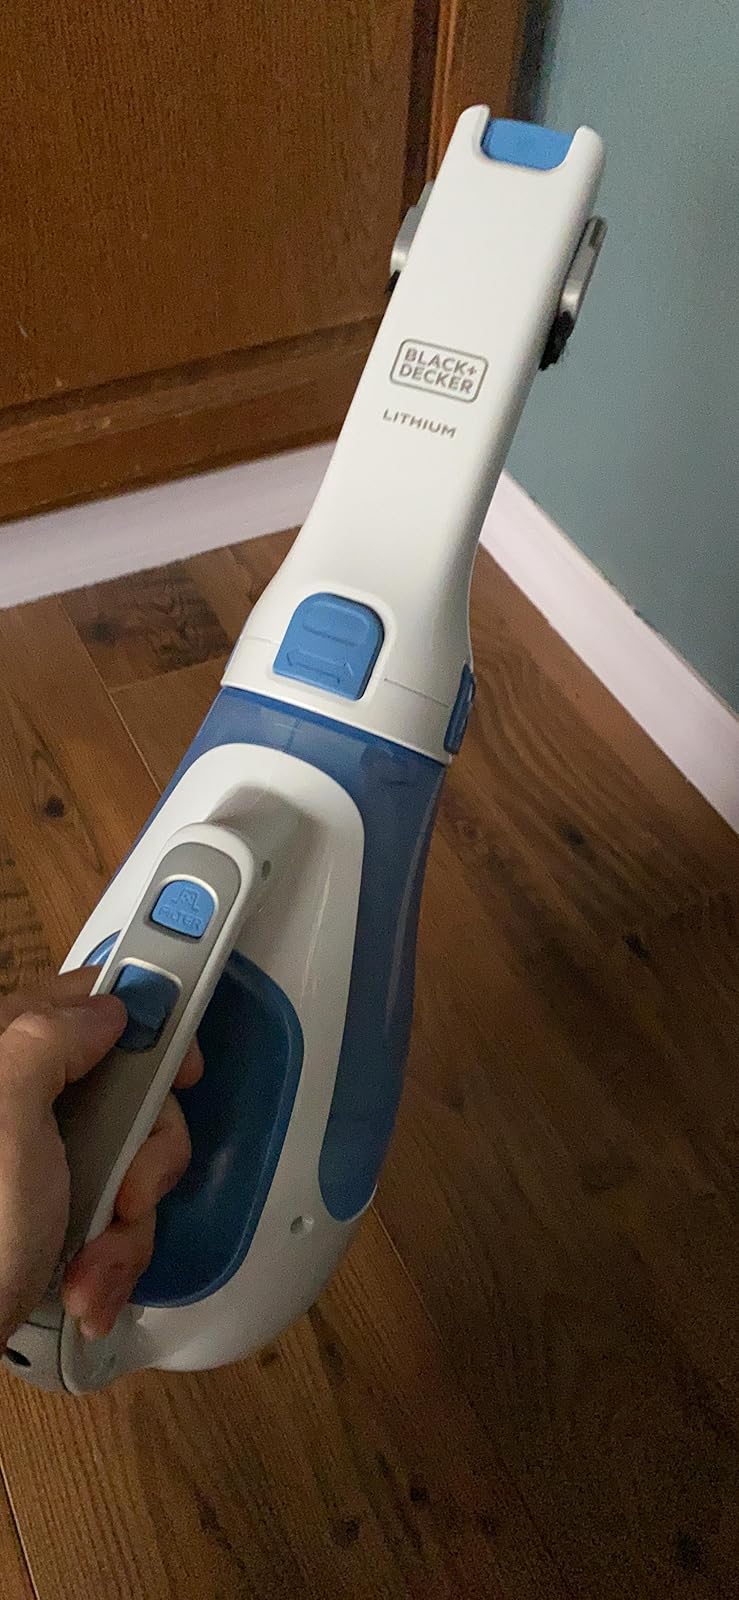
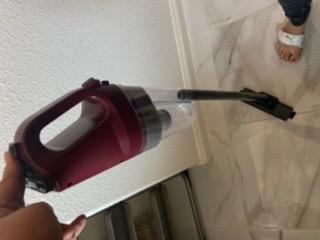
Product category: items_vacuum
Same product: no